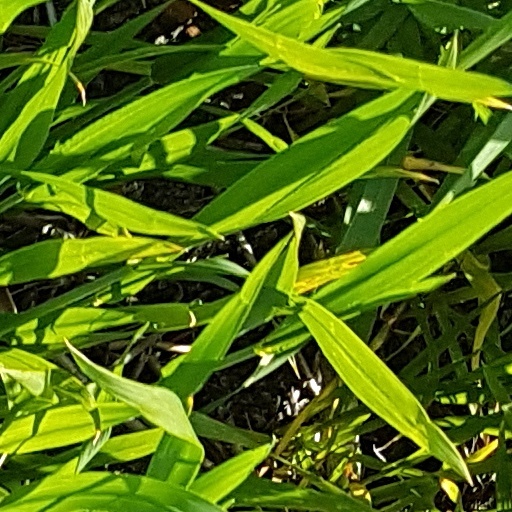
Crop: wheat